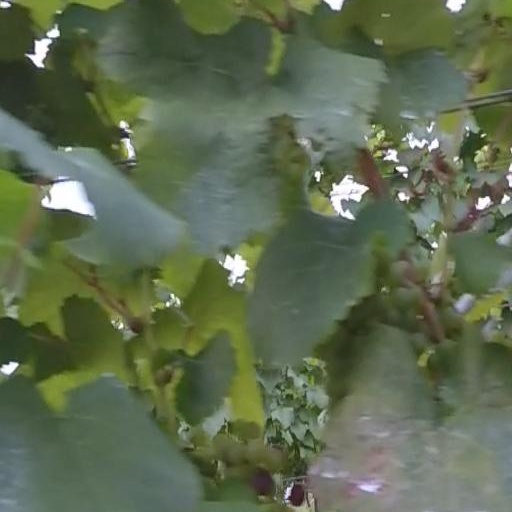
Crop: grape